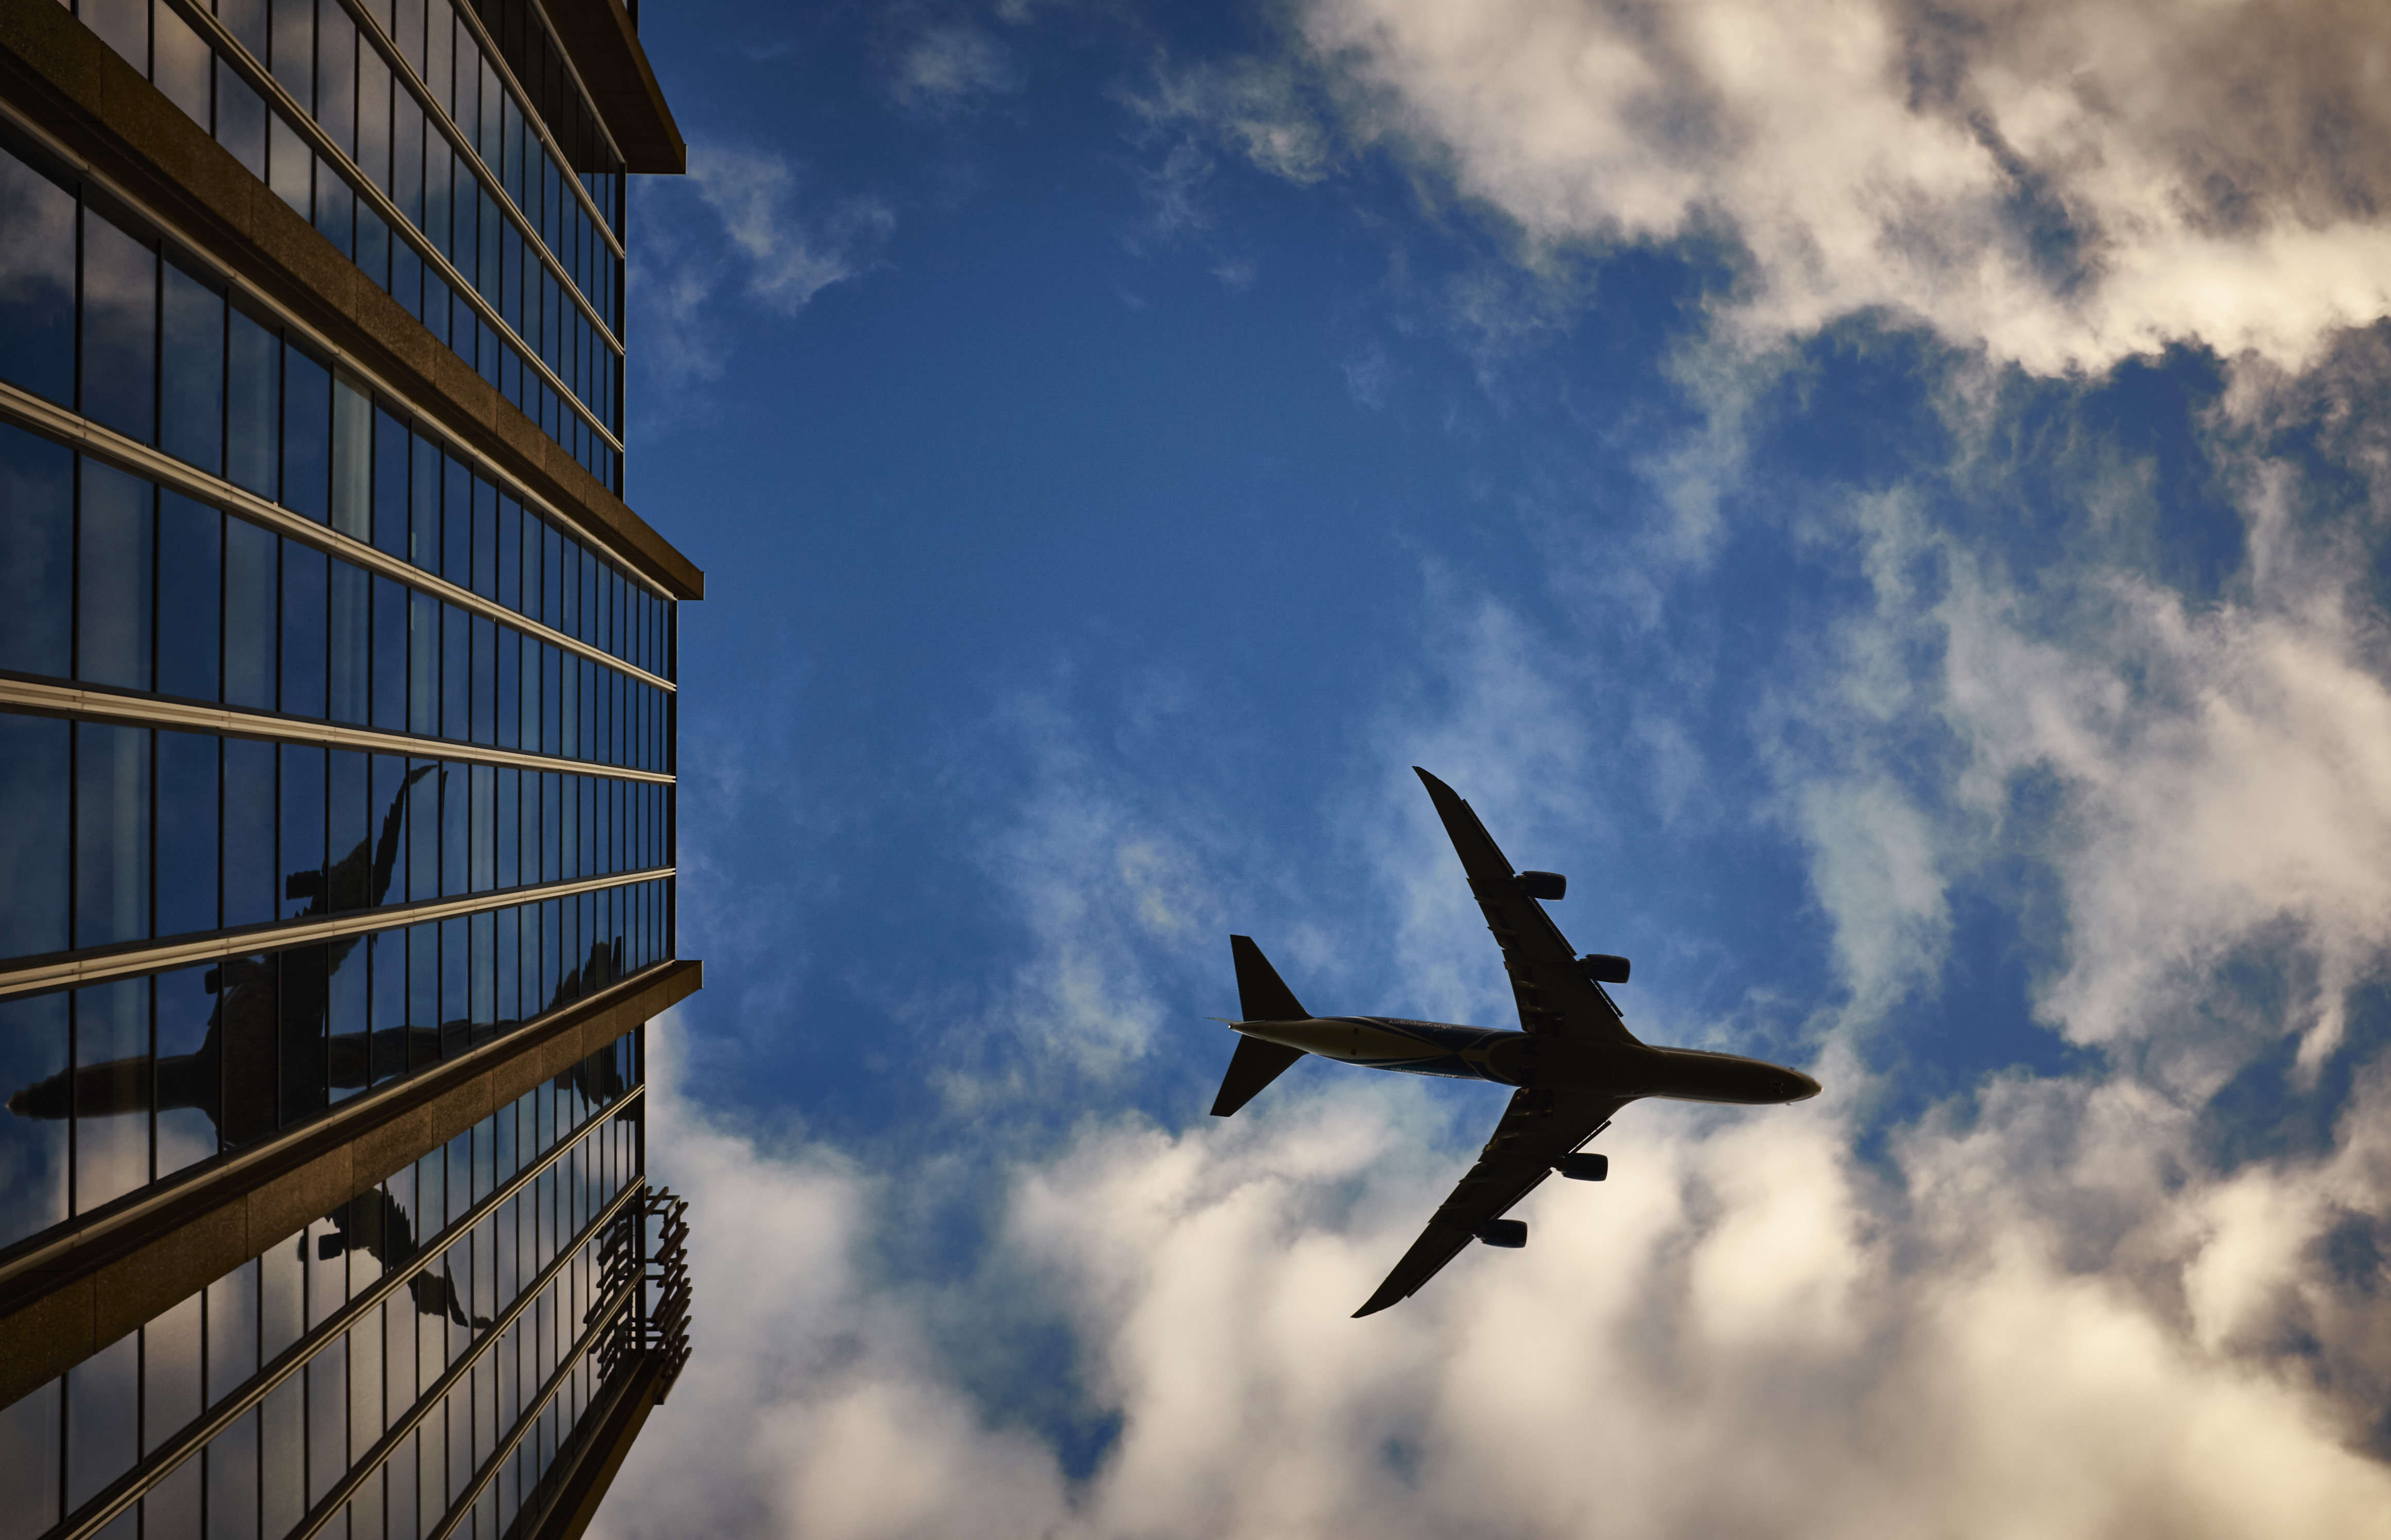
cloud, sky, sunset, sunlight, flying, airport, travelling, airplane, plane, aircraft, evening, reflection, vehicle, blue, traveling, atmosphere of earth